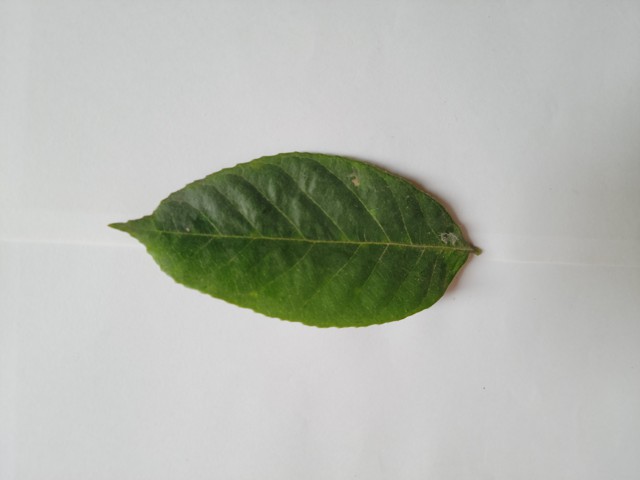
Plant: chapalish